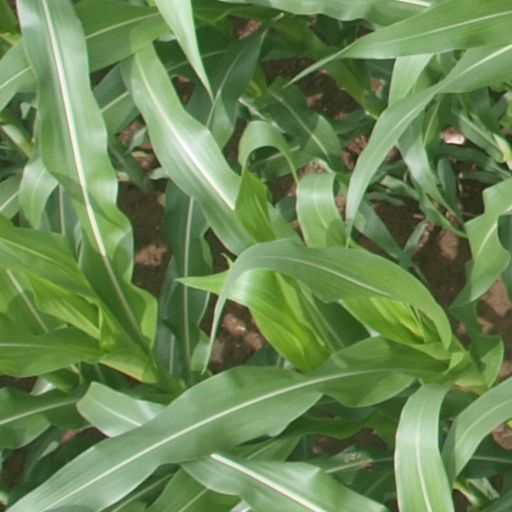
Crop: maize; corn